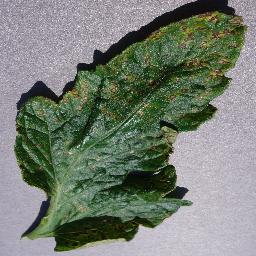
Label: Tomato___Septoria_leaf_spot